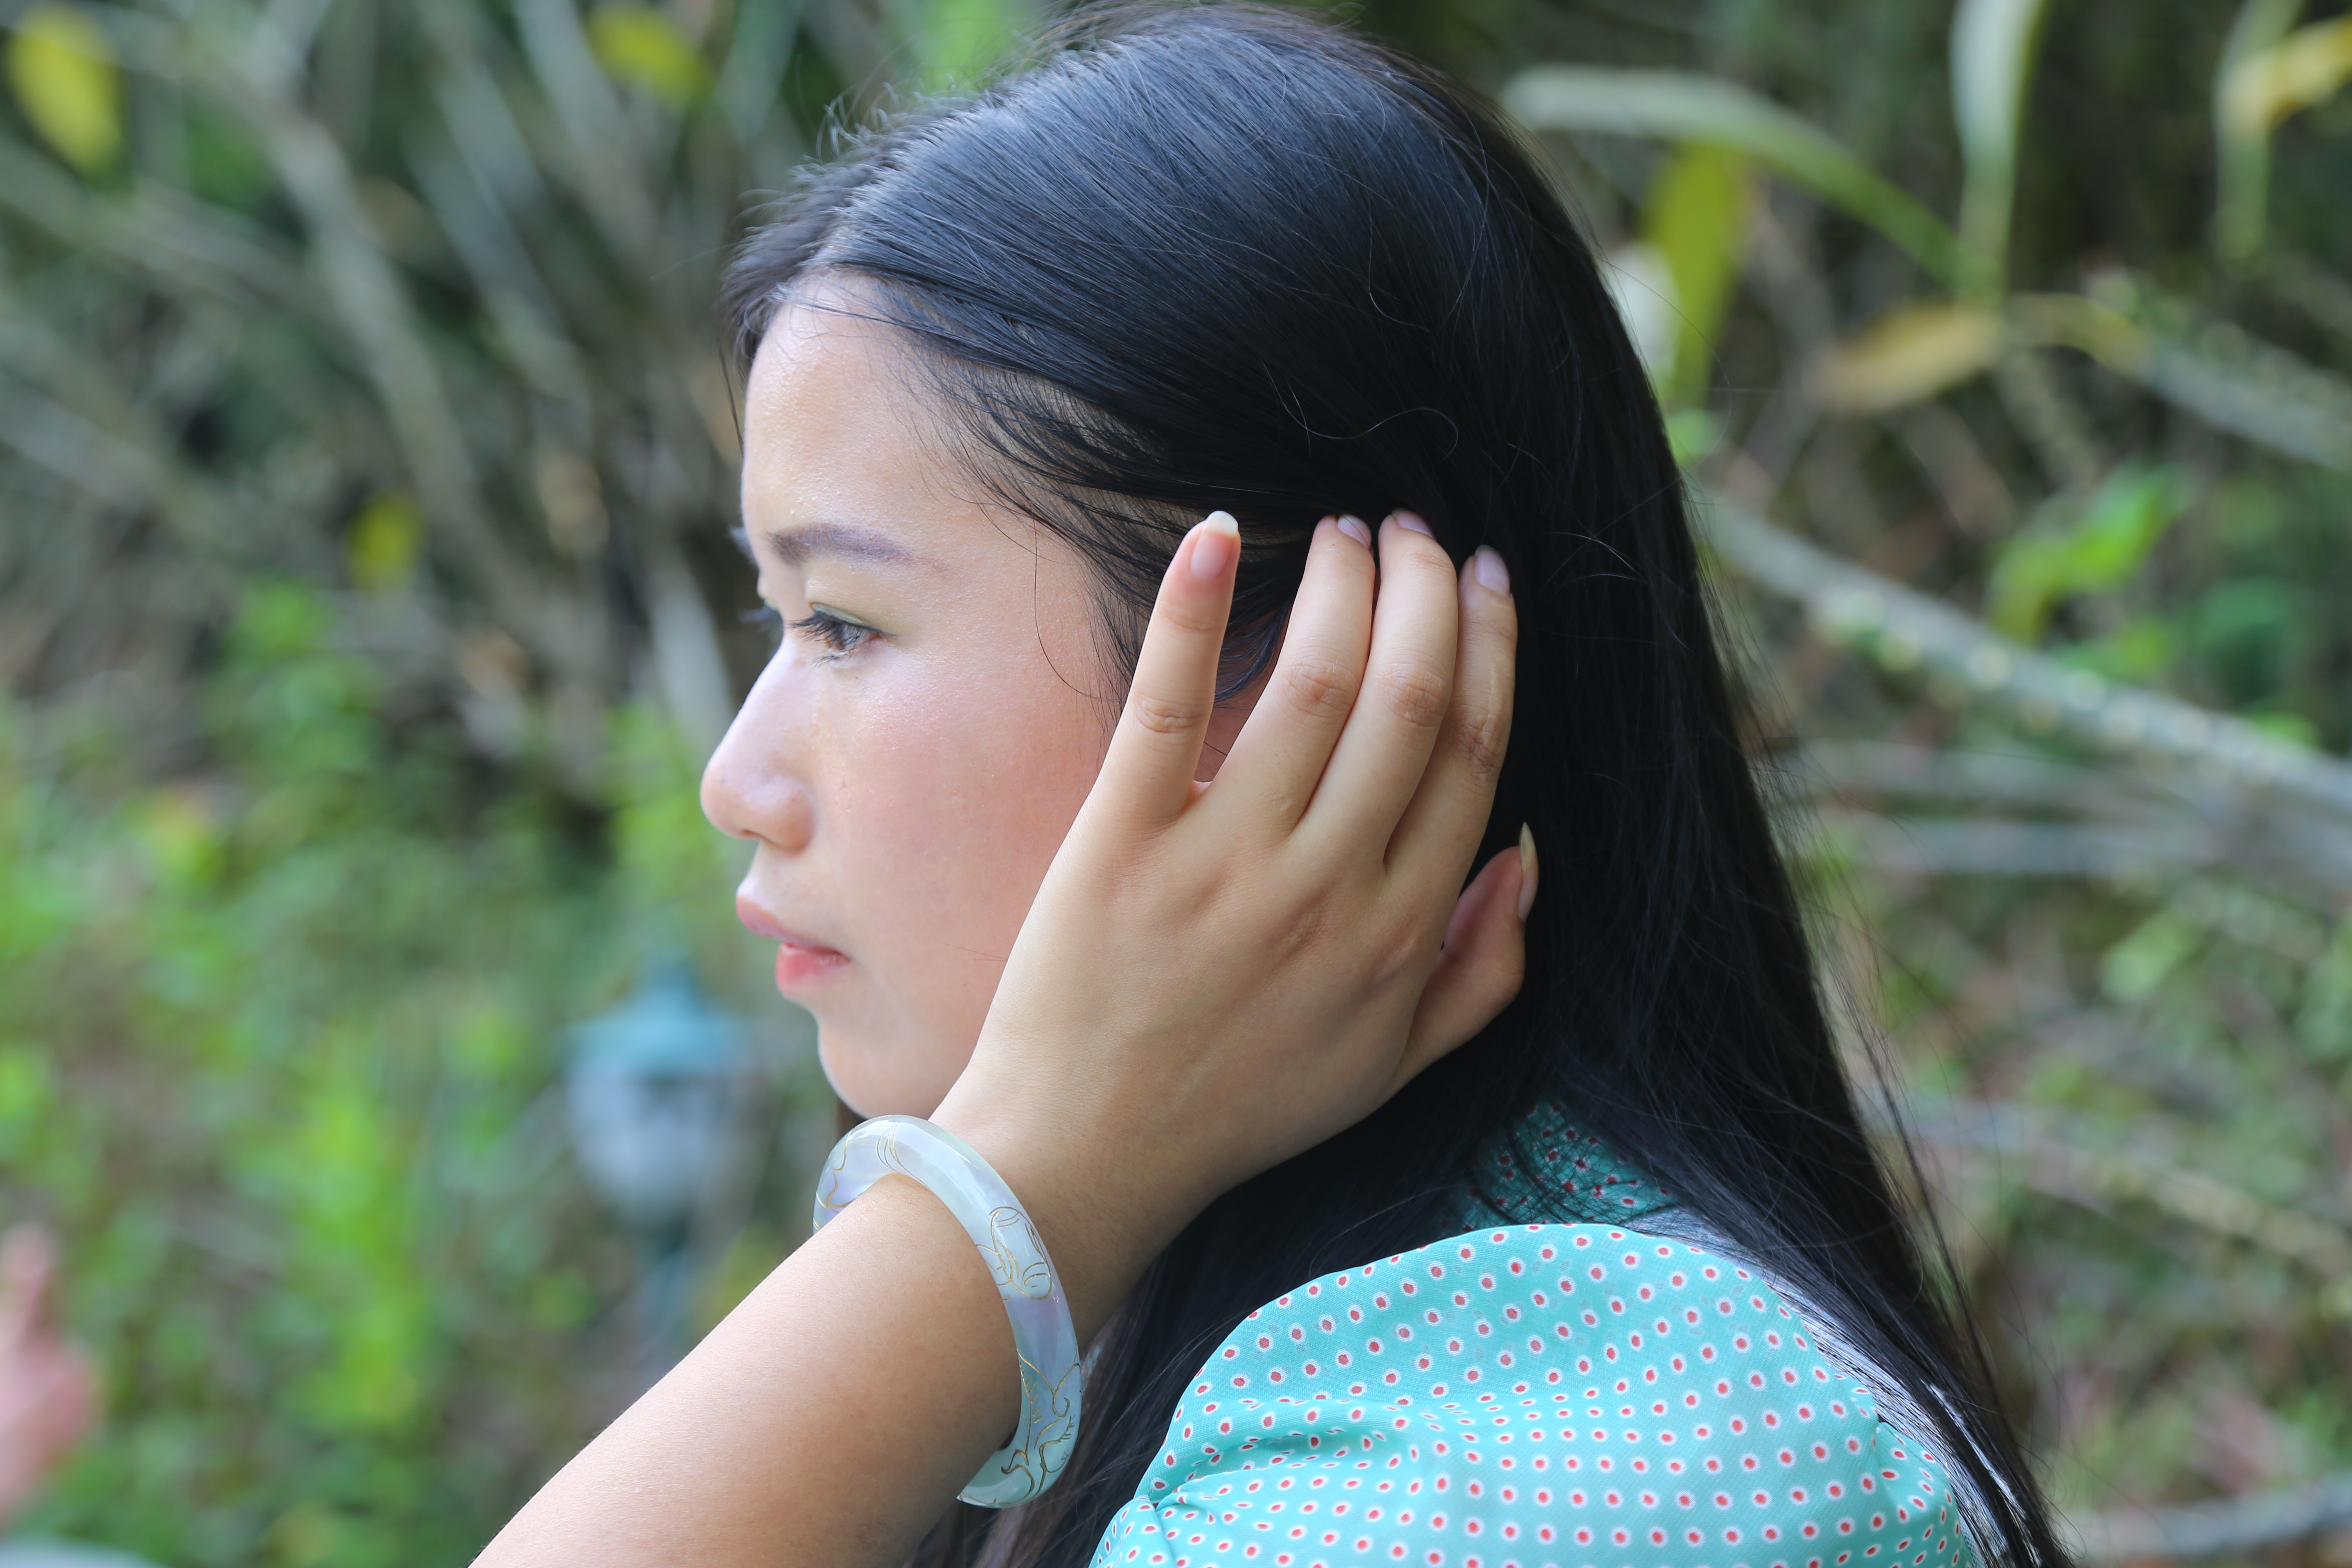
nature, grass, person, people, girl, woman, hair, photography, sunlight, flower, portrait, model, spring, green, fresh, asia, child, blue, facial expression, hairstyle, smile, human body, face, infant, toddler, eye, head, skin, beauty, organ, small fresh, emotion, the scenery, photo shoot, shot from the side, portrait photography, gypsophila paniculata